Syro-Malankara Catholic Church

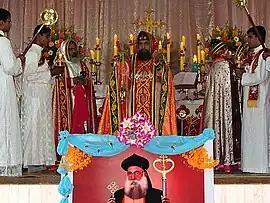
Holy Qurbono in Syro-Malankara Rite

The installation of Aboon Joshua Ignathios was held on 16 February 2007 at Mavelikara and Aboon Geevarghese Divannasios, the administrator of The Malankara Catholic Major Archiepiscopal Church, presided over the installation ceremony. The new eparchy has a 30,825 Syro-Malankara Catholic faithful of a total population of 2,998,325 inhabitants. Of this 269,849 are Malankara non-Catholics and 598,824 Christians of other denominations.